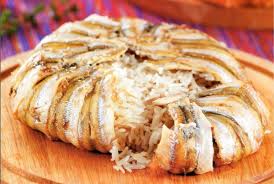
Yemek: hamsi